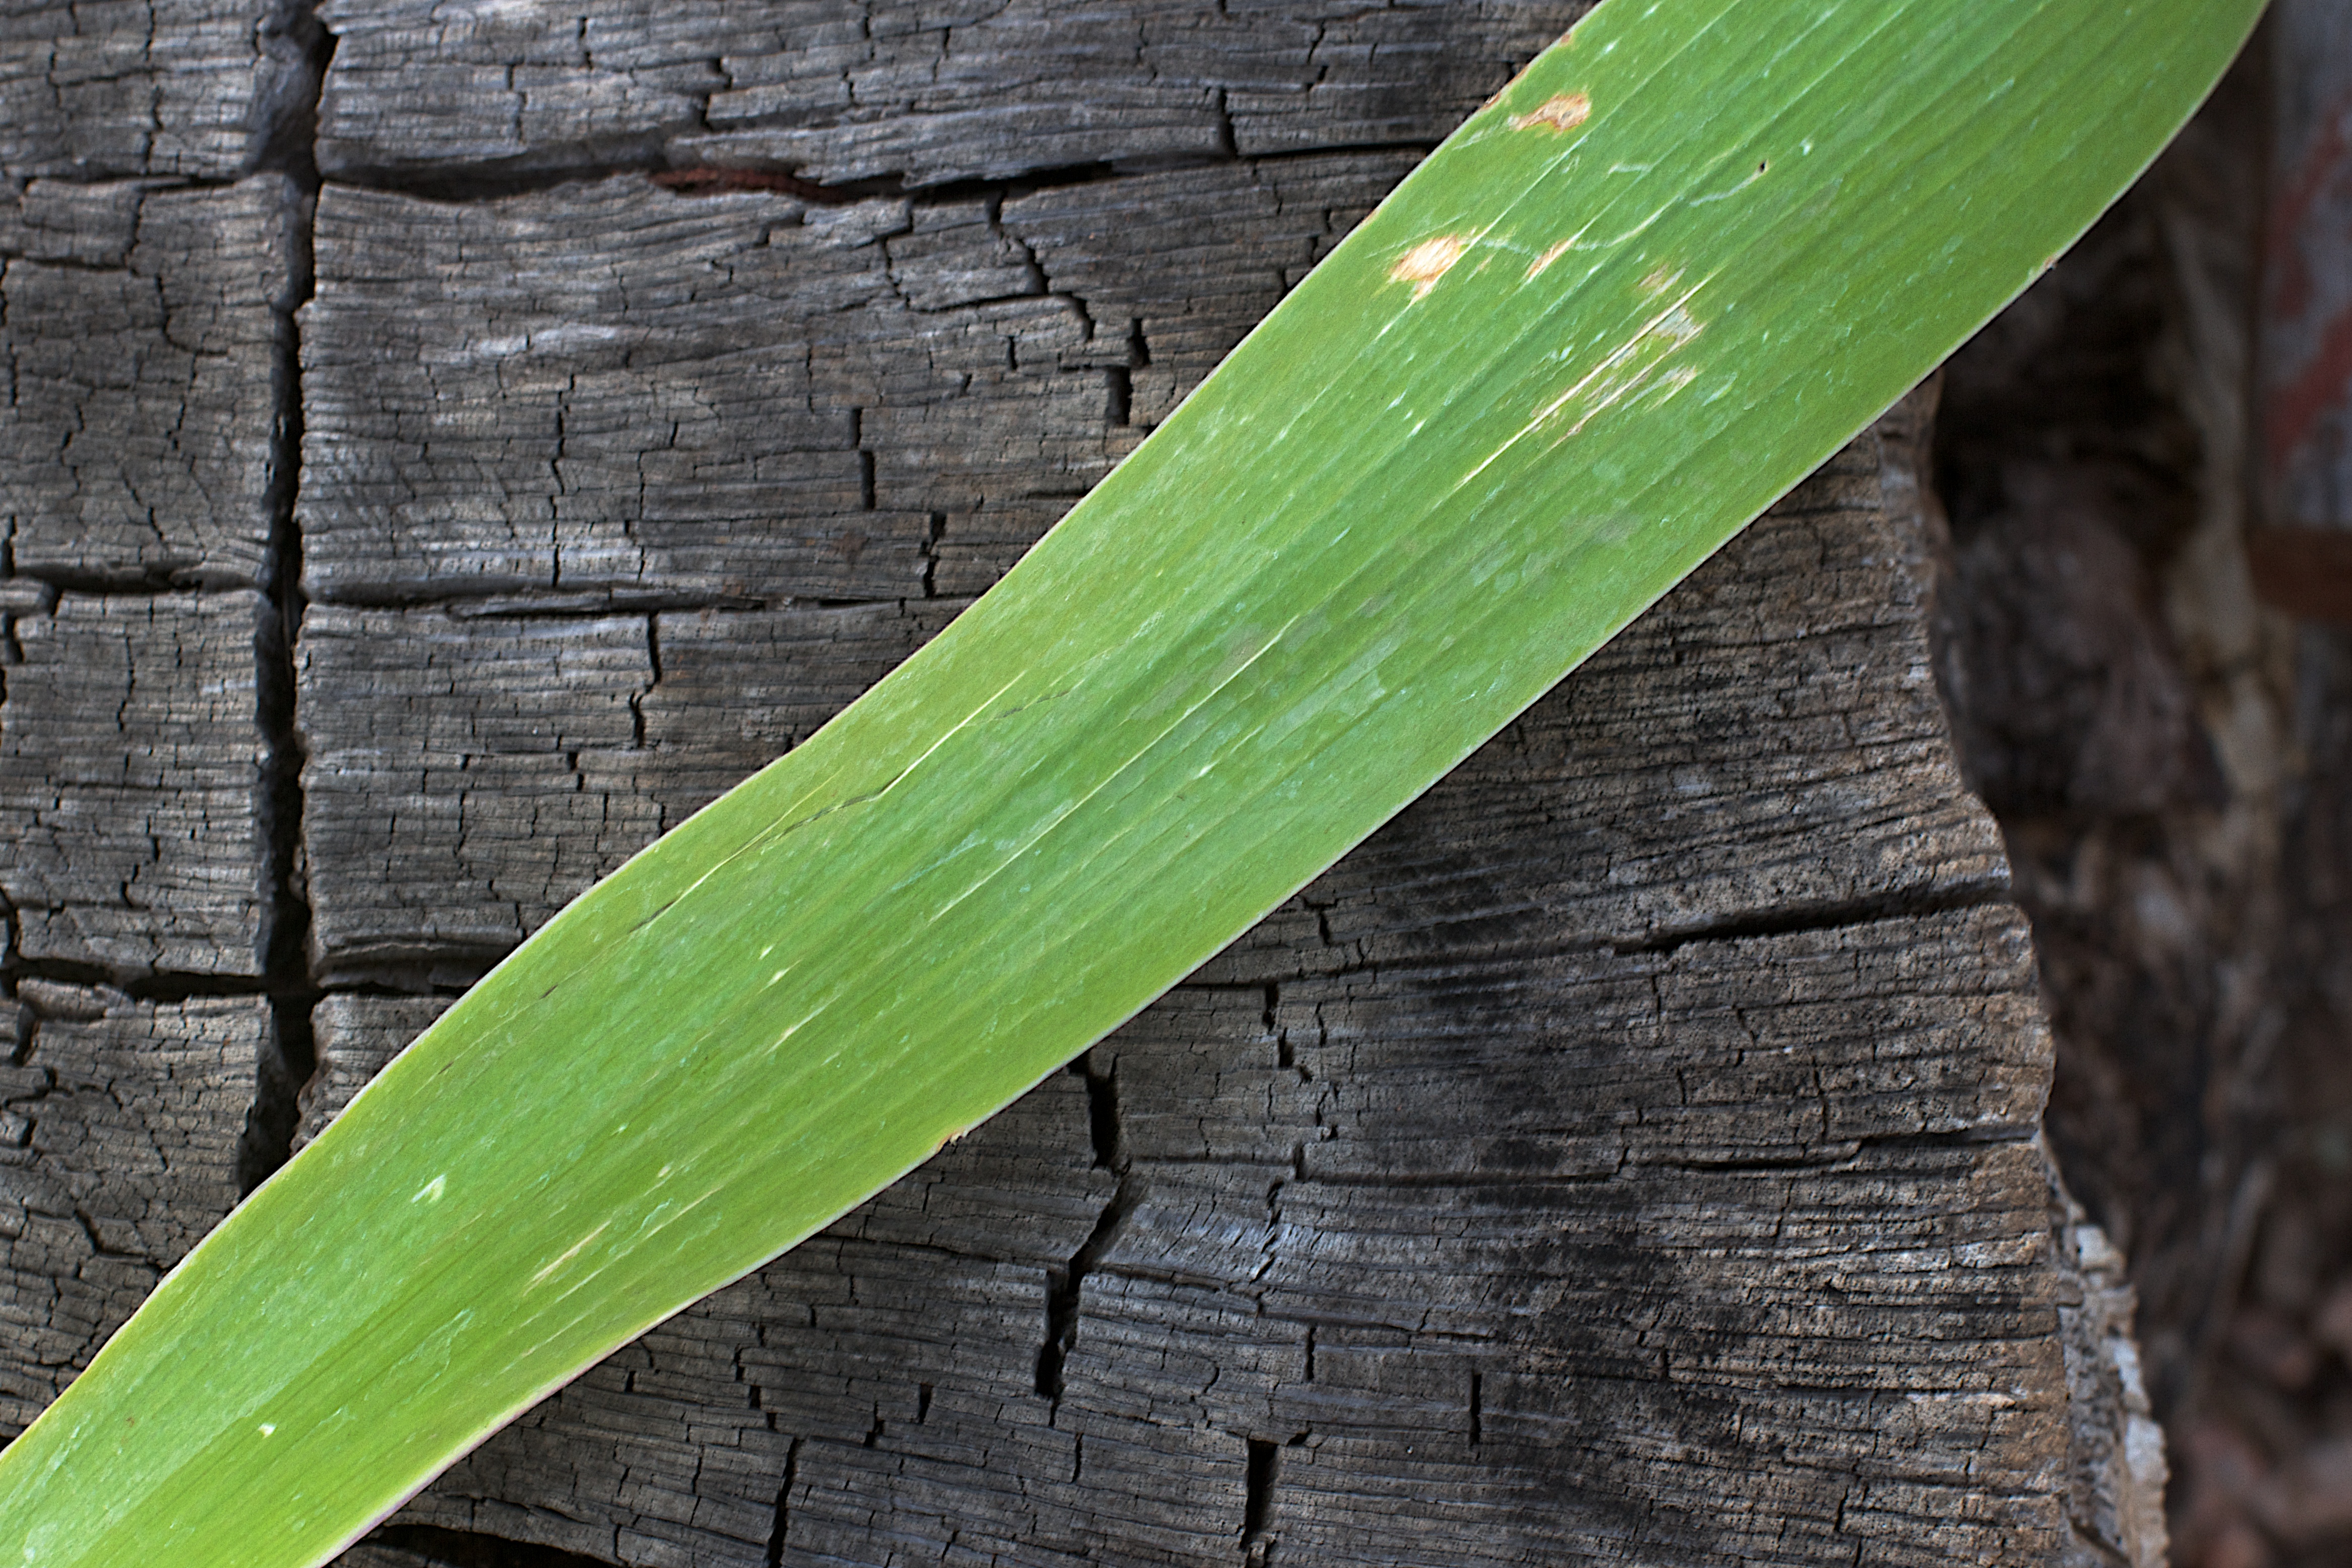
plant, leaf, flower, time, green, produce, insect, botany, flora, close up, free, 2016366, macro photography, flowering plant, grass family, plant stem, land plant, arecales